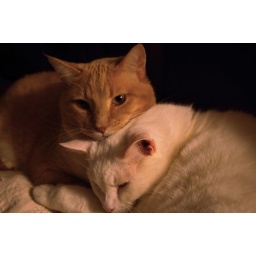
Pinky rests his head on the best pillow in the house - The Puss. Such sweet boys!